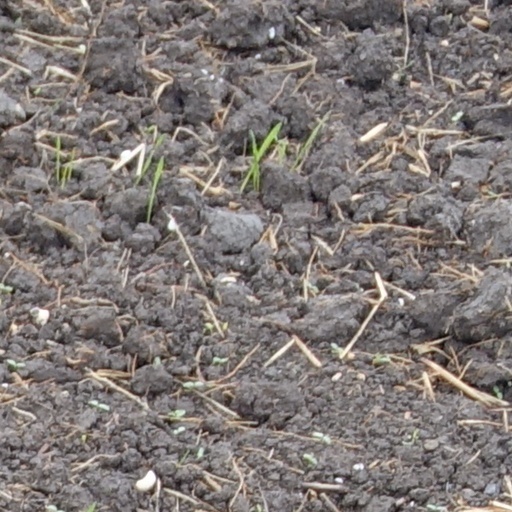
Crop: wheat